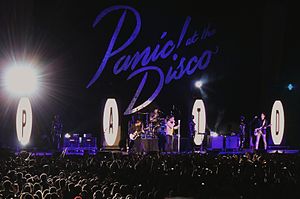
Panic! at the Disco
Panic! at the Disco optræder live i 2013.
Panic! at the Disco er et amerikansk rockband fra Las Vegas, Nevada.